Sigri (village)

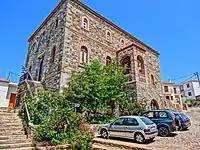
Old building

This is the dry end of the island of Lesbos fairly lacking in vegetation and agriculture. Its beaches have the most sand of all of Lesbos, contrasting with the rockier and pebble beaches to the east. This area is sparsely populated and only frequented by a small number of tourists. It is quite windy relative to east Lesbos, but has not yet been discovered by wind surfers. The sea is not that safe, although within the large bays the waves and currents are gentle.